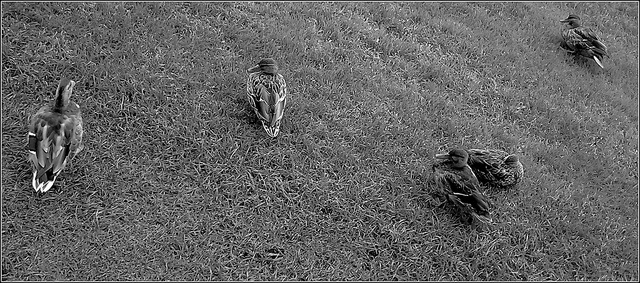
Five ducks are gathered on the ground standing around.
Many ducks are sitting in a grassy field.
a grass field with birds resting on it
The birds are looking for something good to eat,
there are many small birds walking in the grass together